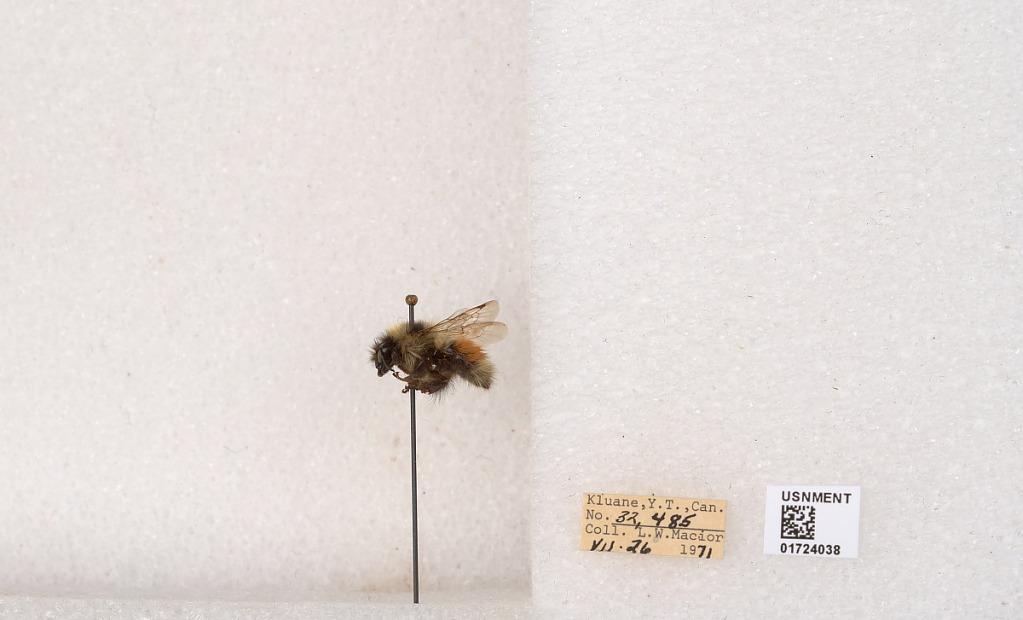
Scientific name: Bombus (Pyrobombus) sylvicola Kirby
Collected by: L. Macior
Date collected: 1971-7-26
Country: Canada
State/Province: Yukon Territory
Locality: Kluane National Park and Reserve
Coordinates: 60.7493, -139.504